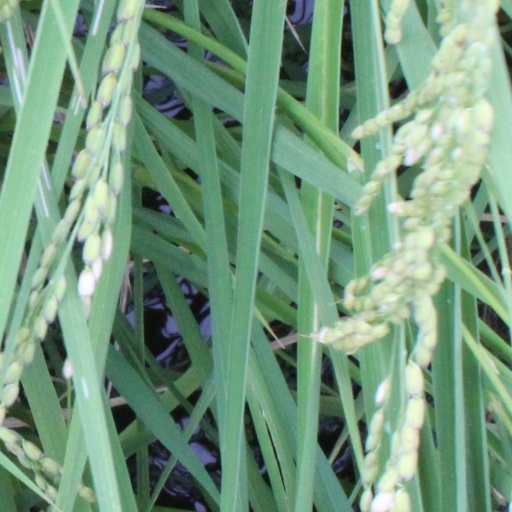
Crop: rice